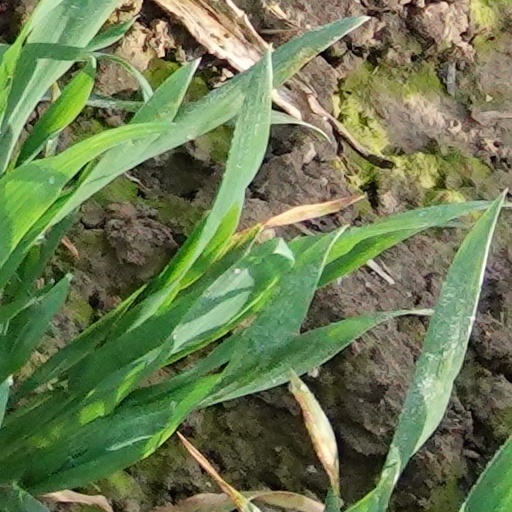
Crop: wheat